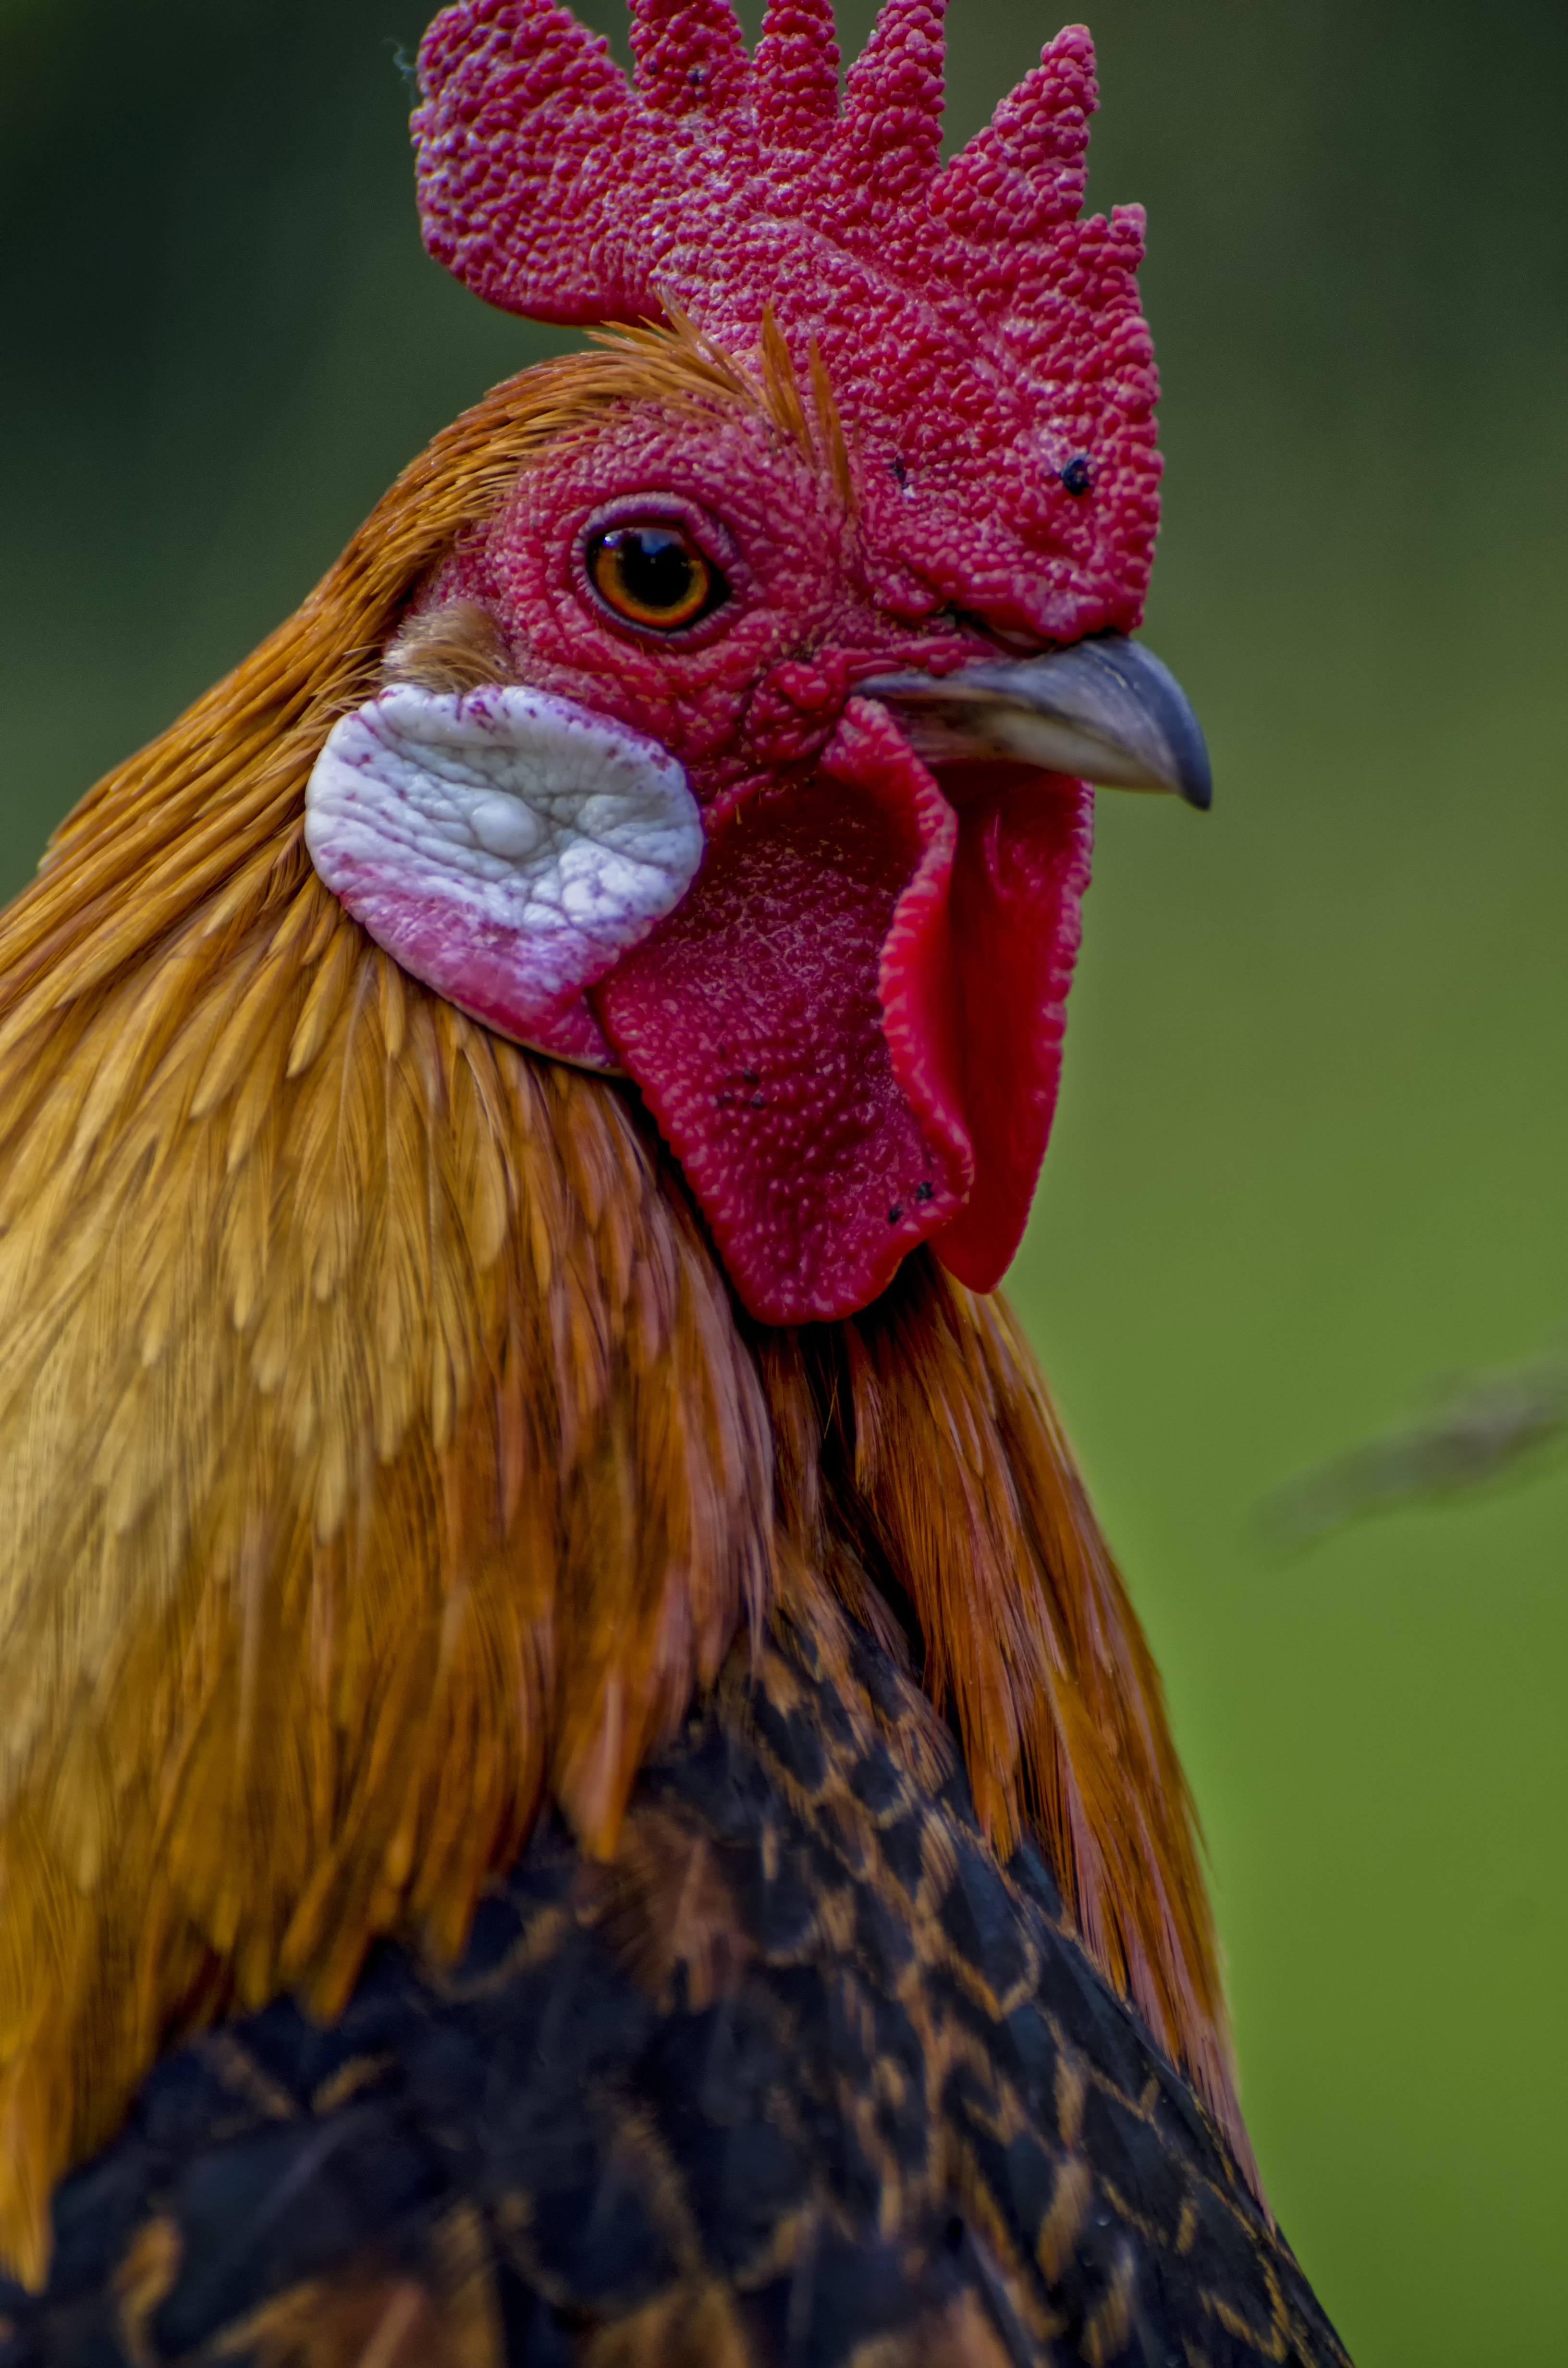
bird, wing, animal, beak, colorful, close, chicken, fowl, fauna, rooster, plumage, close up, galliformes, vertebrate, hahn, gorgeous, cockscomb, animal portrait, phasianidae, comb